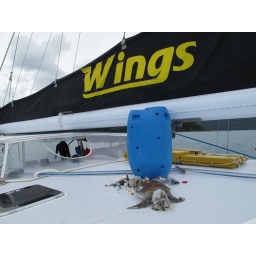
A dead turtle, crushed by a motor boat and covered in plastic bags, thrown into the sea by us all.